History of physics

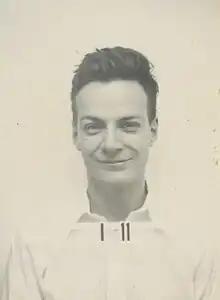
Richard Feynman's Los Alamos ID badge

Einstein argued that the speed of light was a constant in all inertial reference frames and that electromagnetic laws should remain valid independent of reference frame – assertions which rendered the ether "superfluous" to physical theory, and that held that observations of time and length varied relative to how the observer was moving with respect to the object being measured (what came to be called the "special theory of relativity"). It also followed that mass and energy were interchangeable quantities according to the equation "E"="mc". In another paper published the same year, Einstein asserted that electromagnetic radiation was transmitted in discrete quantities ("quanta"), according to a constant that the theoretical physicist Max Planck had posited in 1900 to arrive at an accurate theory for the distribution of blackbody radiation – an assumption that explained the strange properties of the photoelectric effect.